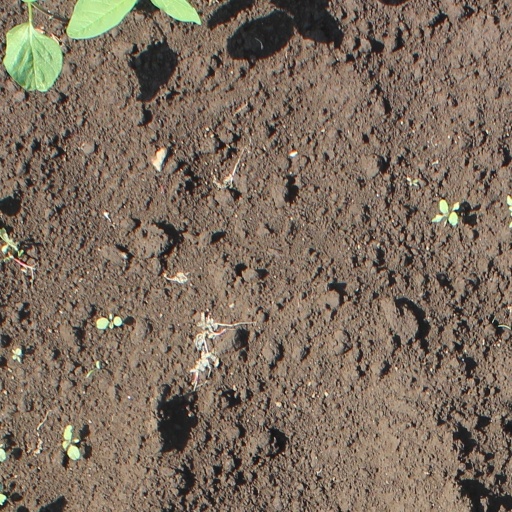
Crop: soybean